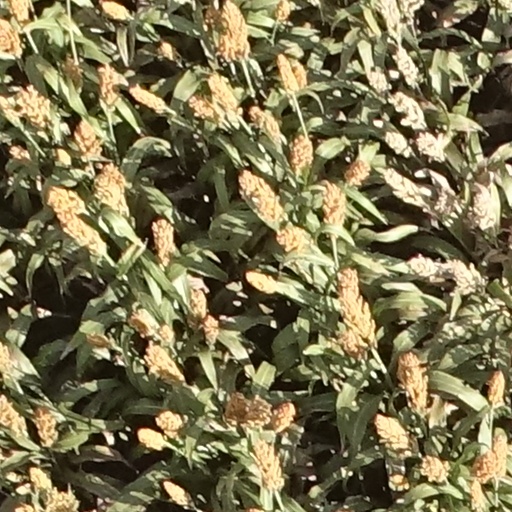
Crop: sorghum